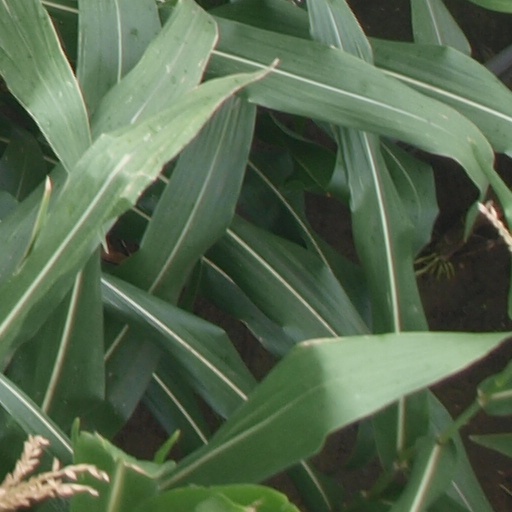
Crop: maize; corn